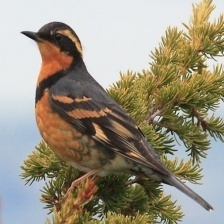
Species: VARIED THRUSH
Scientific name: IXOREUS NAEVIUS